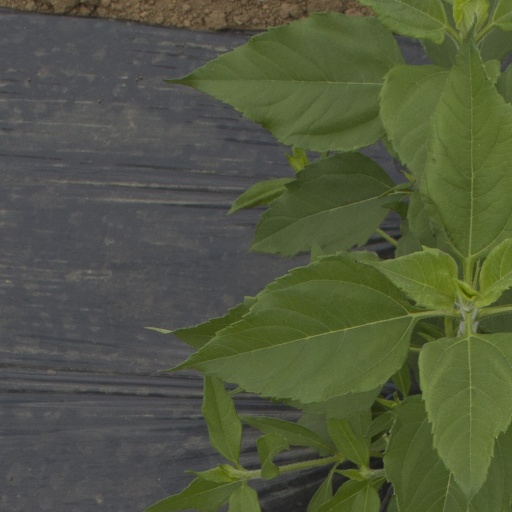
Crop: Jerusalem artichoke